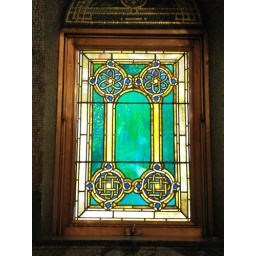
Stained glass window in Lakewood Cemetery Chapel